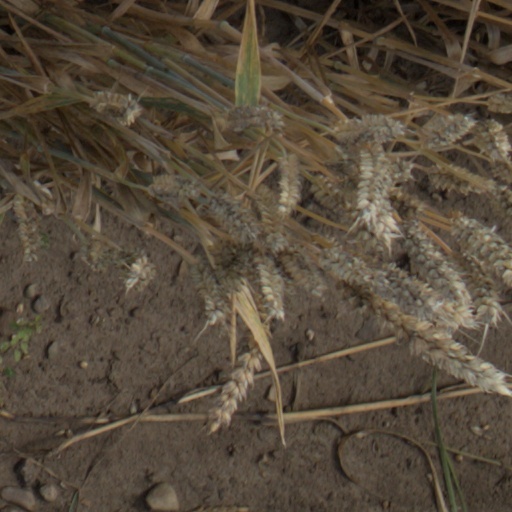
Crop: wheat